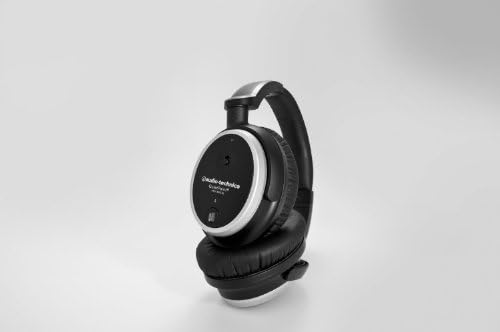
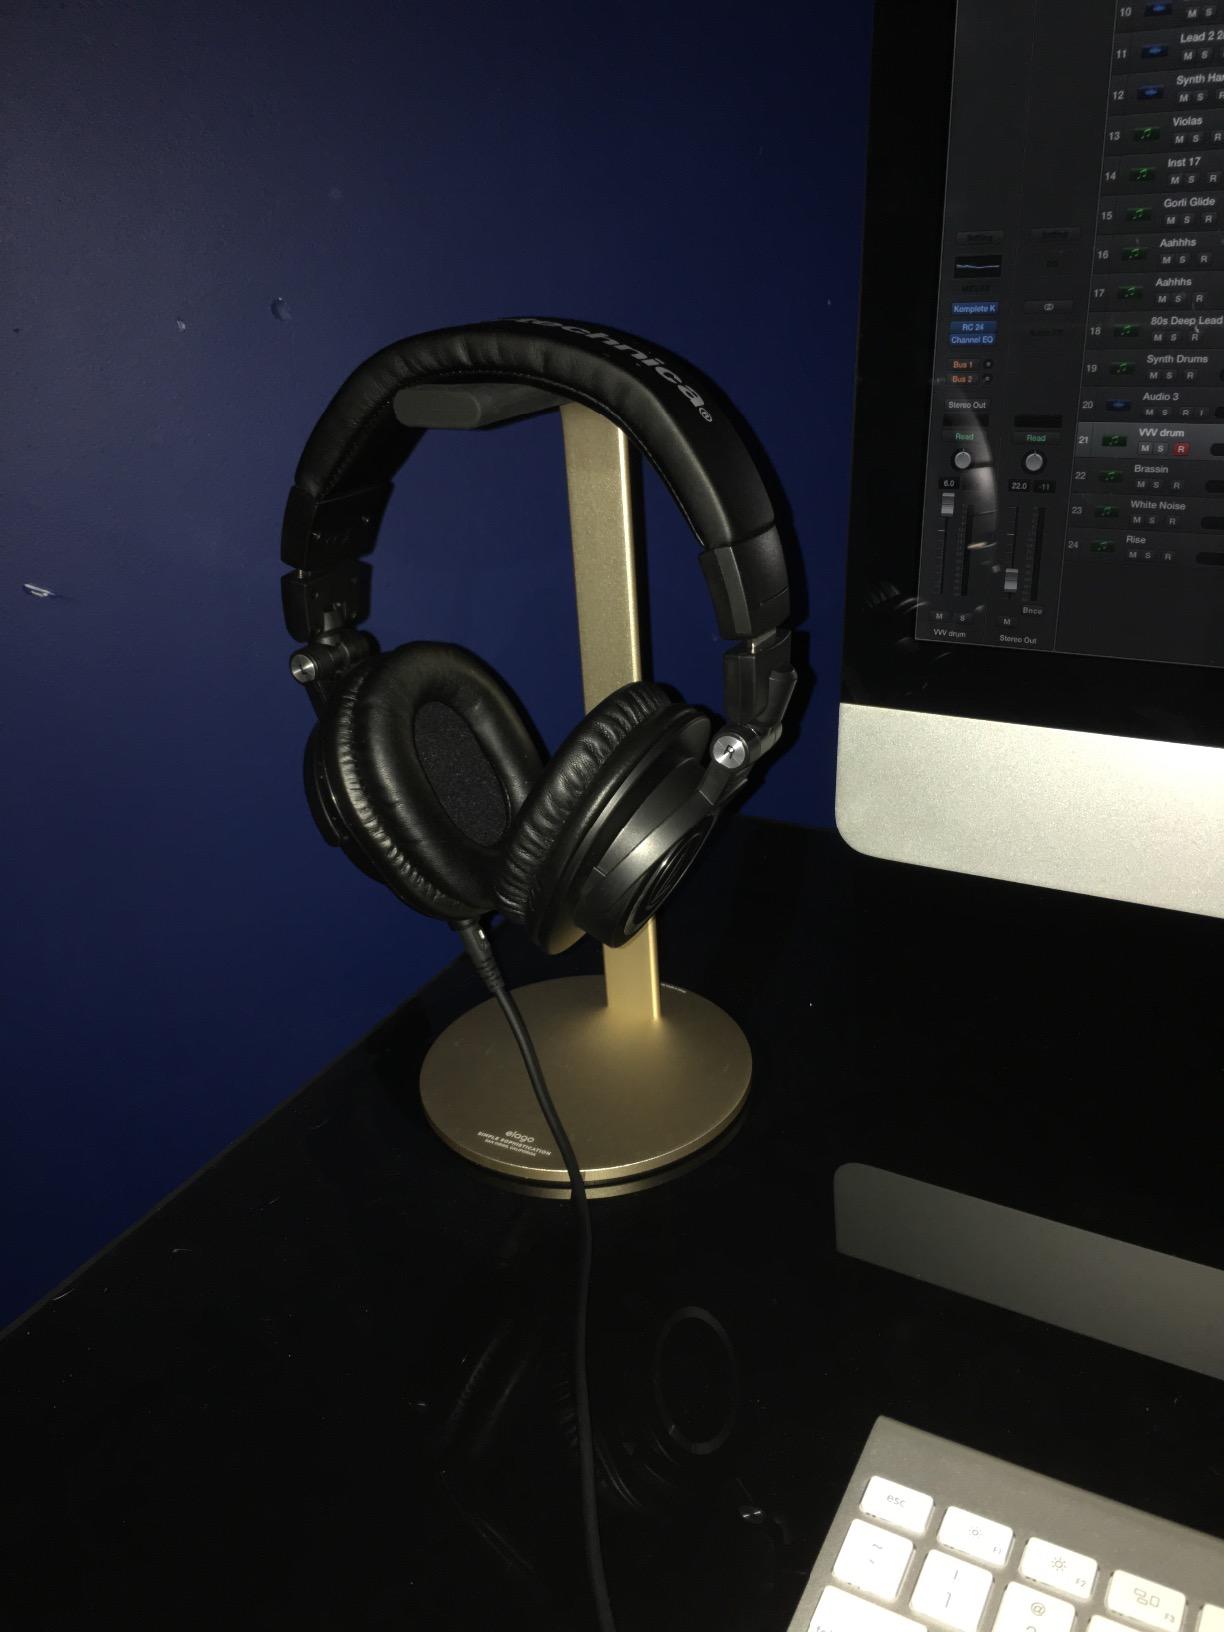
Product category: headphones
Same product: no